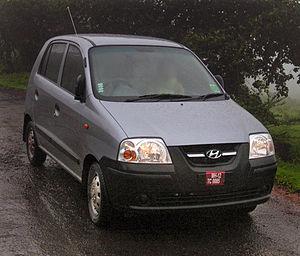
La Hyundai Santro est une citadine produite par le constructeur sud-coréen Hyundai entre 1998 et 2014, et encore, exclusivement en Inde, depuis 2018. La nom de "Santro" a été appliquée lors de sa première et deuxième génération au modèle Atos Prime, tandis que la troisième génération est un modèle à part.